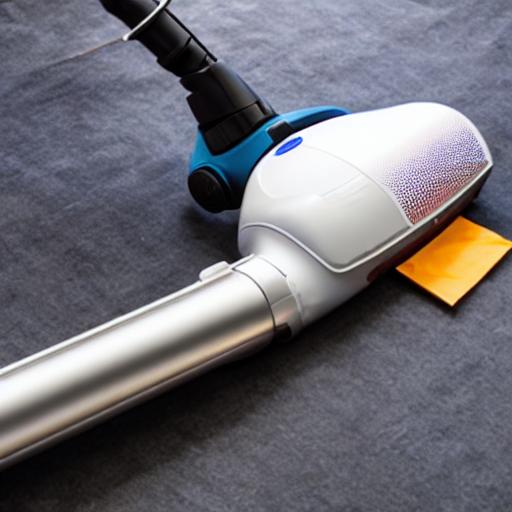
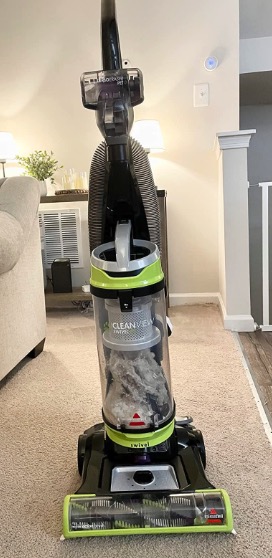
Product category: items_vacuum
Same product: no